Winston Duke

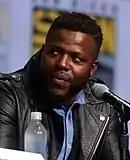
Duke promoting "Black Panther" at San Diego Comic-Con in 2017

Duke started acting in theatre productions for Portland Stage Company and Yale Repertory Theatre before being cast in "Person of Interest". In 2012 Duke returned to his native Trinidad and Tobago to appear in the theatre production of "An Echo in the Bone" starring alongside actress Taromi Lourdes Joseph and directed by fellow Yale alumna Timmia Hearn Feldman.